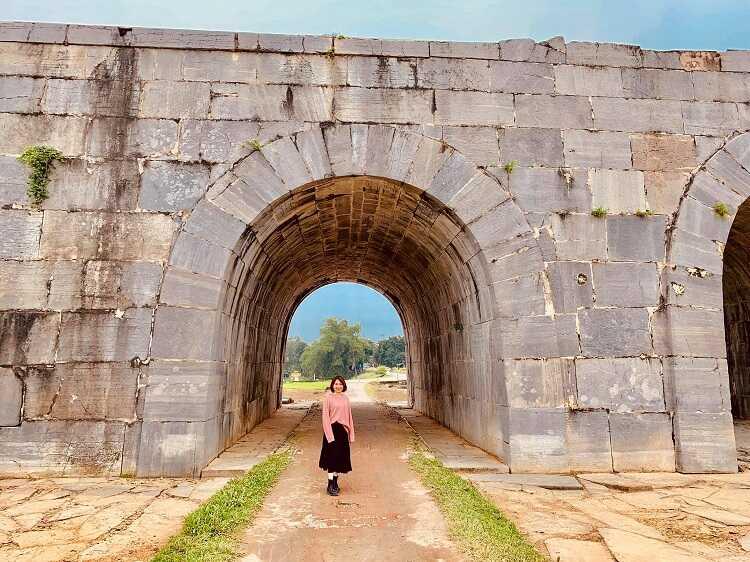
có một cái cổng thành xuất hiện sau lưng người đàn bà